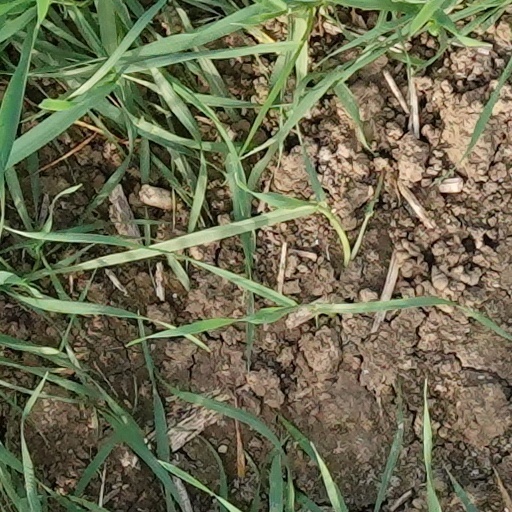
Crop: wheat